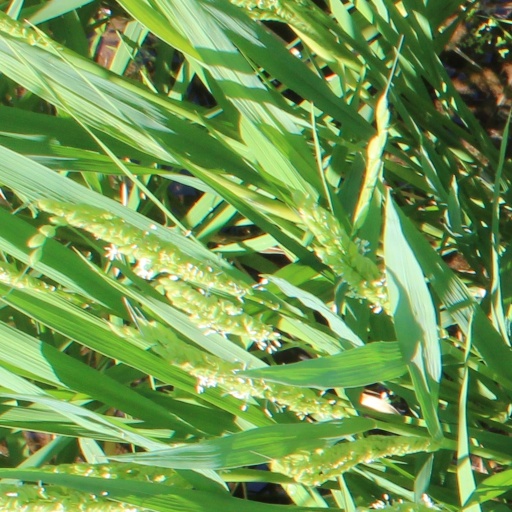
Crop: rice